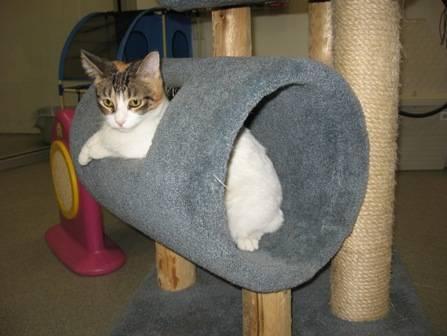
cat